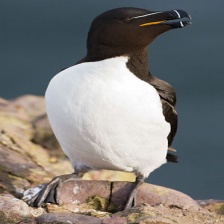
Species: RAZORBILL
Scientific name: ALCA TORDA